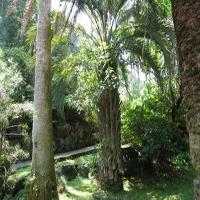
Weather: cloudy or overcast